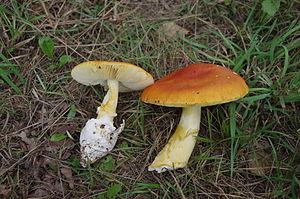
Oronge (amanita caesaeza) en Dordogne, France
L'Amanite des Césars ou Oronge est une espèce de champignons méditerranéens, basidiomycètes de la famille des Amanitaceae. Sa réputation d'excellent comestible, sa beauté et sa relative rareté en font un champignon recherché. Elle est aussi couramment nommée oronge vraie par opposition à la toxique fausse oronge dont le chapeau rouge peut prêter à confusion.